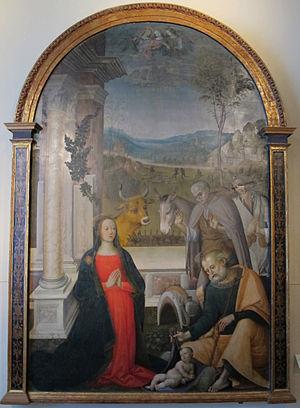
Giacomo Pacchiarotti ou Jacobo Pacchiarotto est un peintre italien et un homme politique de la Renaissance, rattaché à l'école siennoise actif à Sienne au début du XVIᵉ siècle.